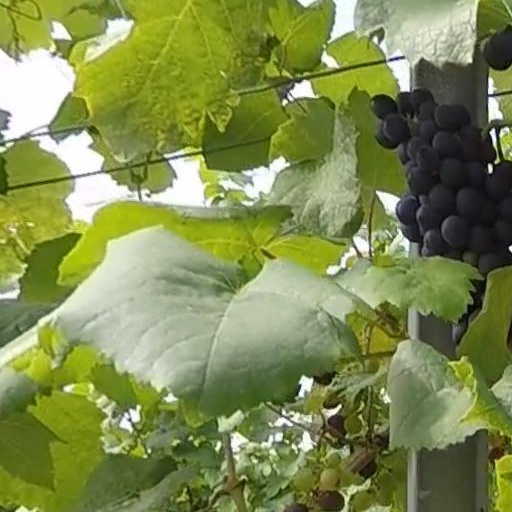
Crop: grape